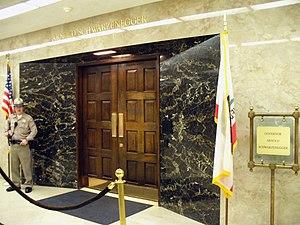
Arnold Schwarzenegger est un acteur, réalisateur, producteur de cinéma, culturiste et homme politique austro-américain, né le 30 juillet 1947 à Thal, en Autriche.